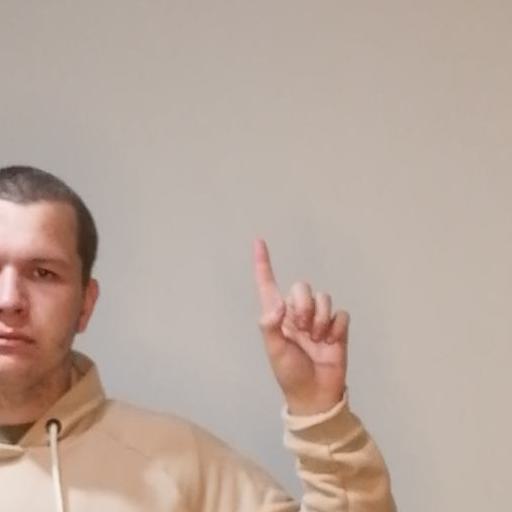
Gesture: one